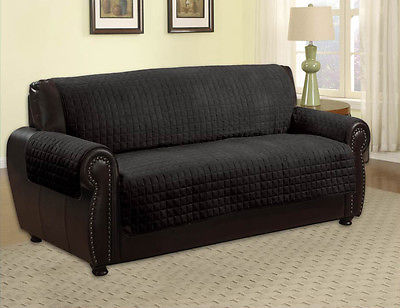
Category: sofa